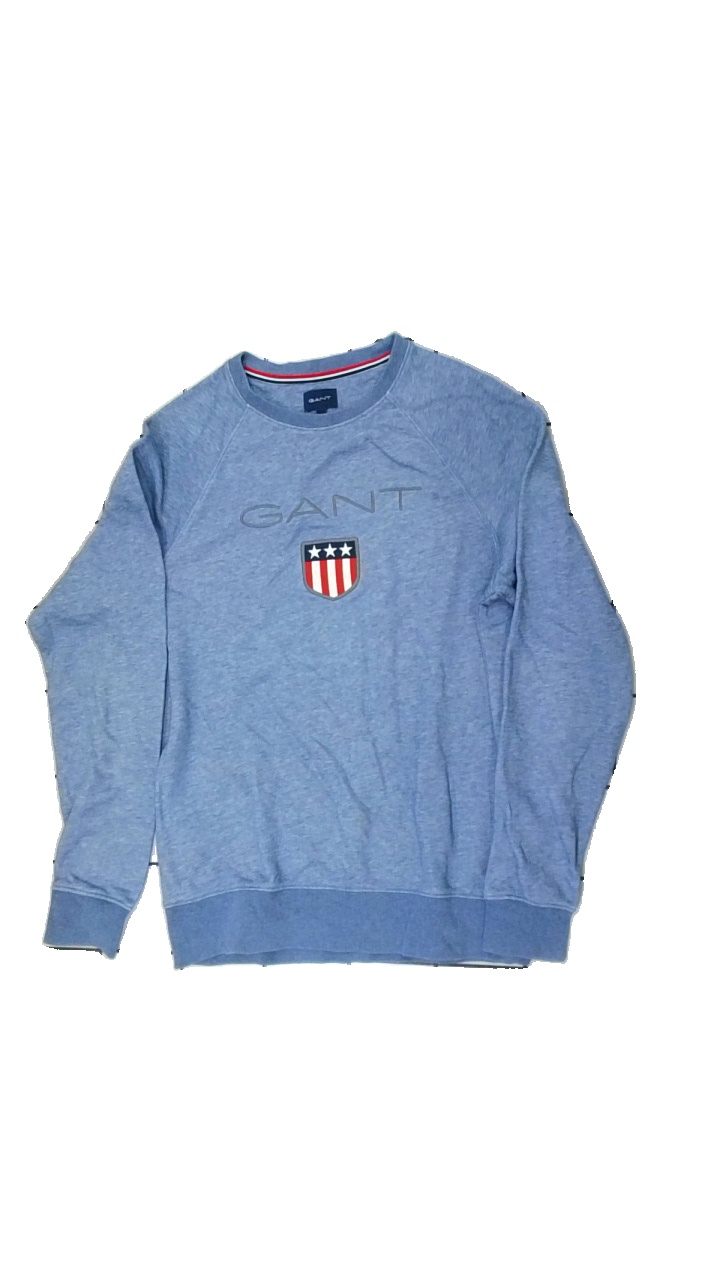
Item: Sweater (Unisex)
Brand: Gant
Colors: Blue, Red, Grey, Multicolor
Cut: Regular, C-collar
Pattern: Logo print
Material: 76% cotton, 24% polyester
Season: All
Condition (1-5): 3
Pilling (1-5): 3
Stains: Major
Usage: Export
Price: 50-100